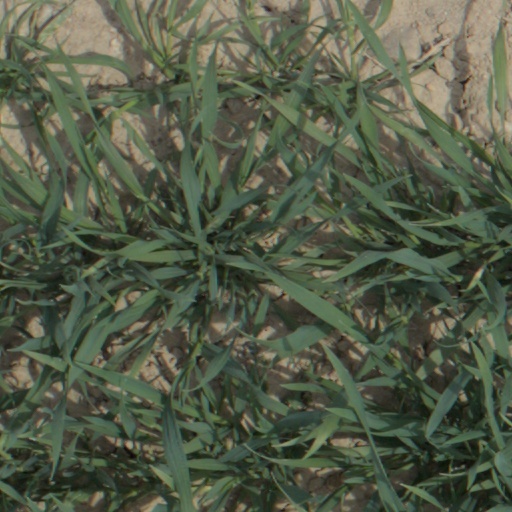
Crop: wheat